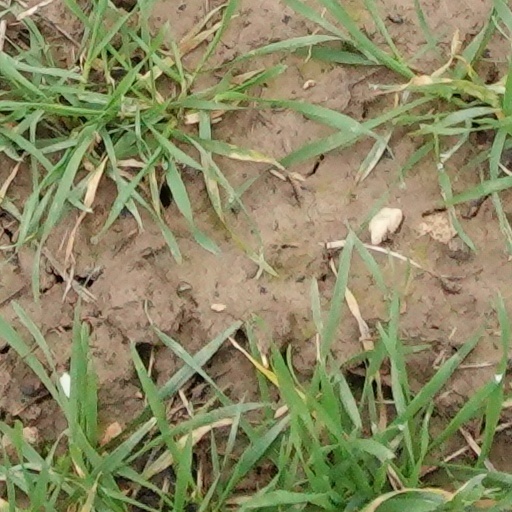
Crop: wheat